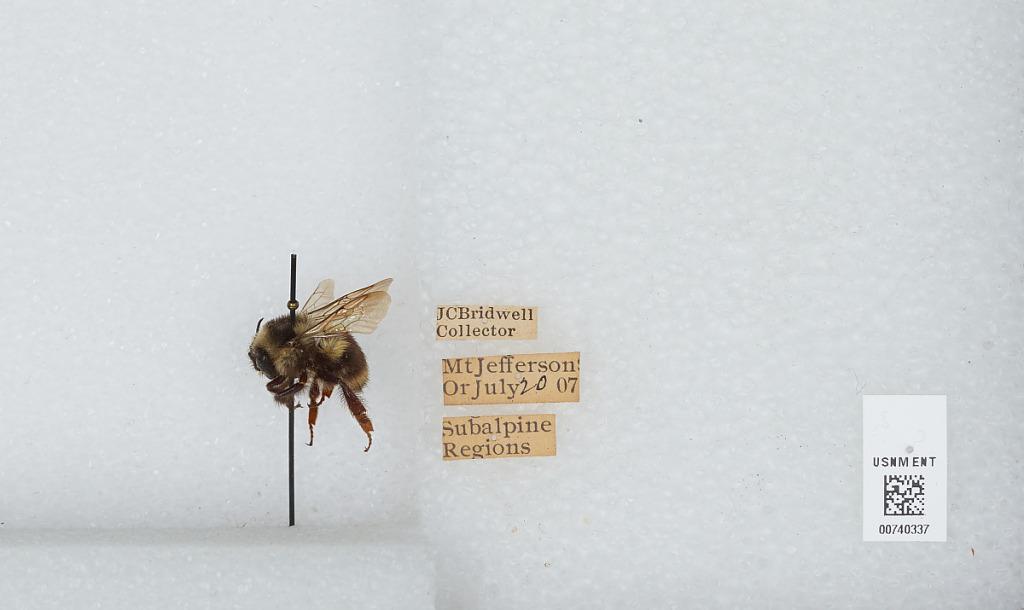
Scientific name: Bombus (Pyrobombus) bifarius Cresson
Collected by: J. Bridwell
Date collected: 1907-7-20
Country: United States
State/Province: Oregon
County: Linn
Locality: Subalpine Regions, Mount Jefferson
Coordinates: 44.6742, -121.799